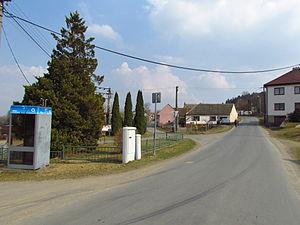
Čechočovice est une commune du district de Třebíč, dans la région de Vysočina, en République tchèque. Sa population s'élevait à 309 habitants en 2019.